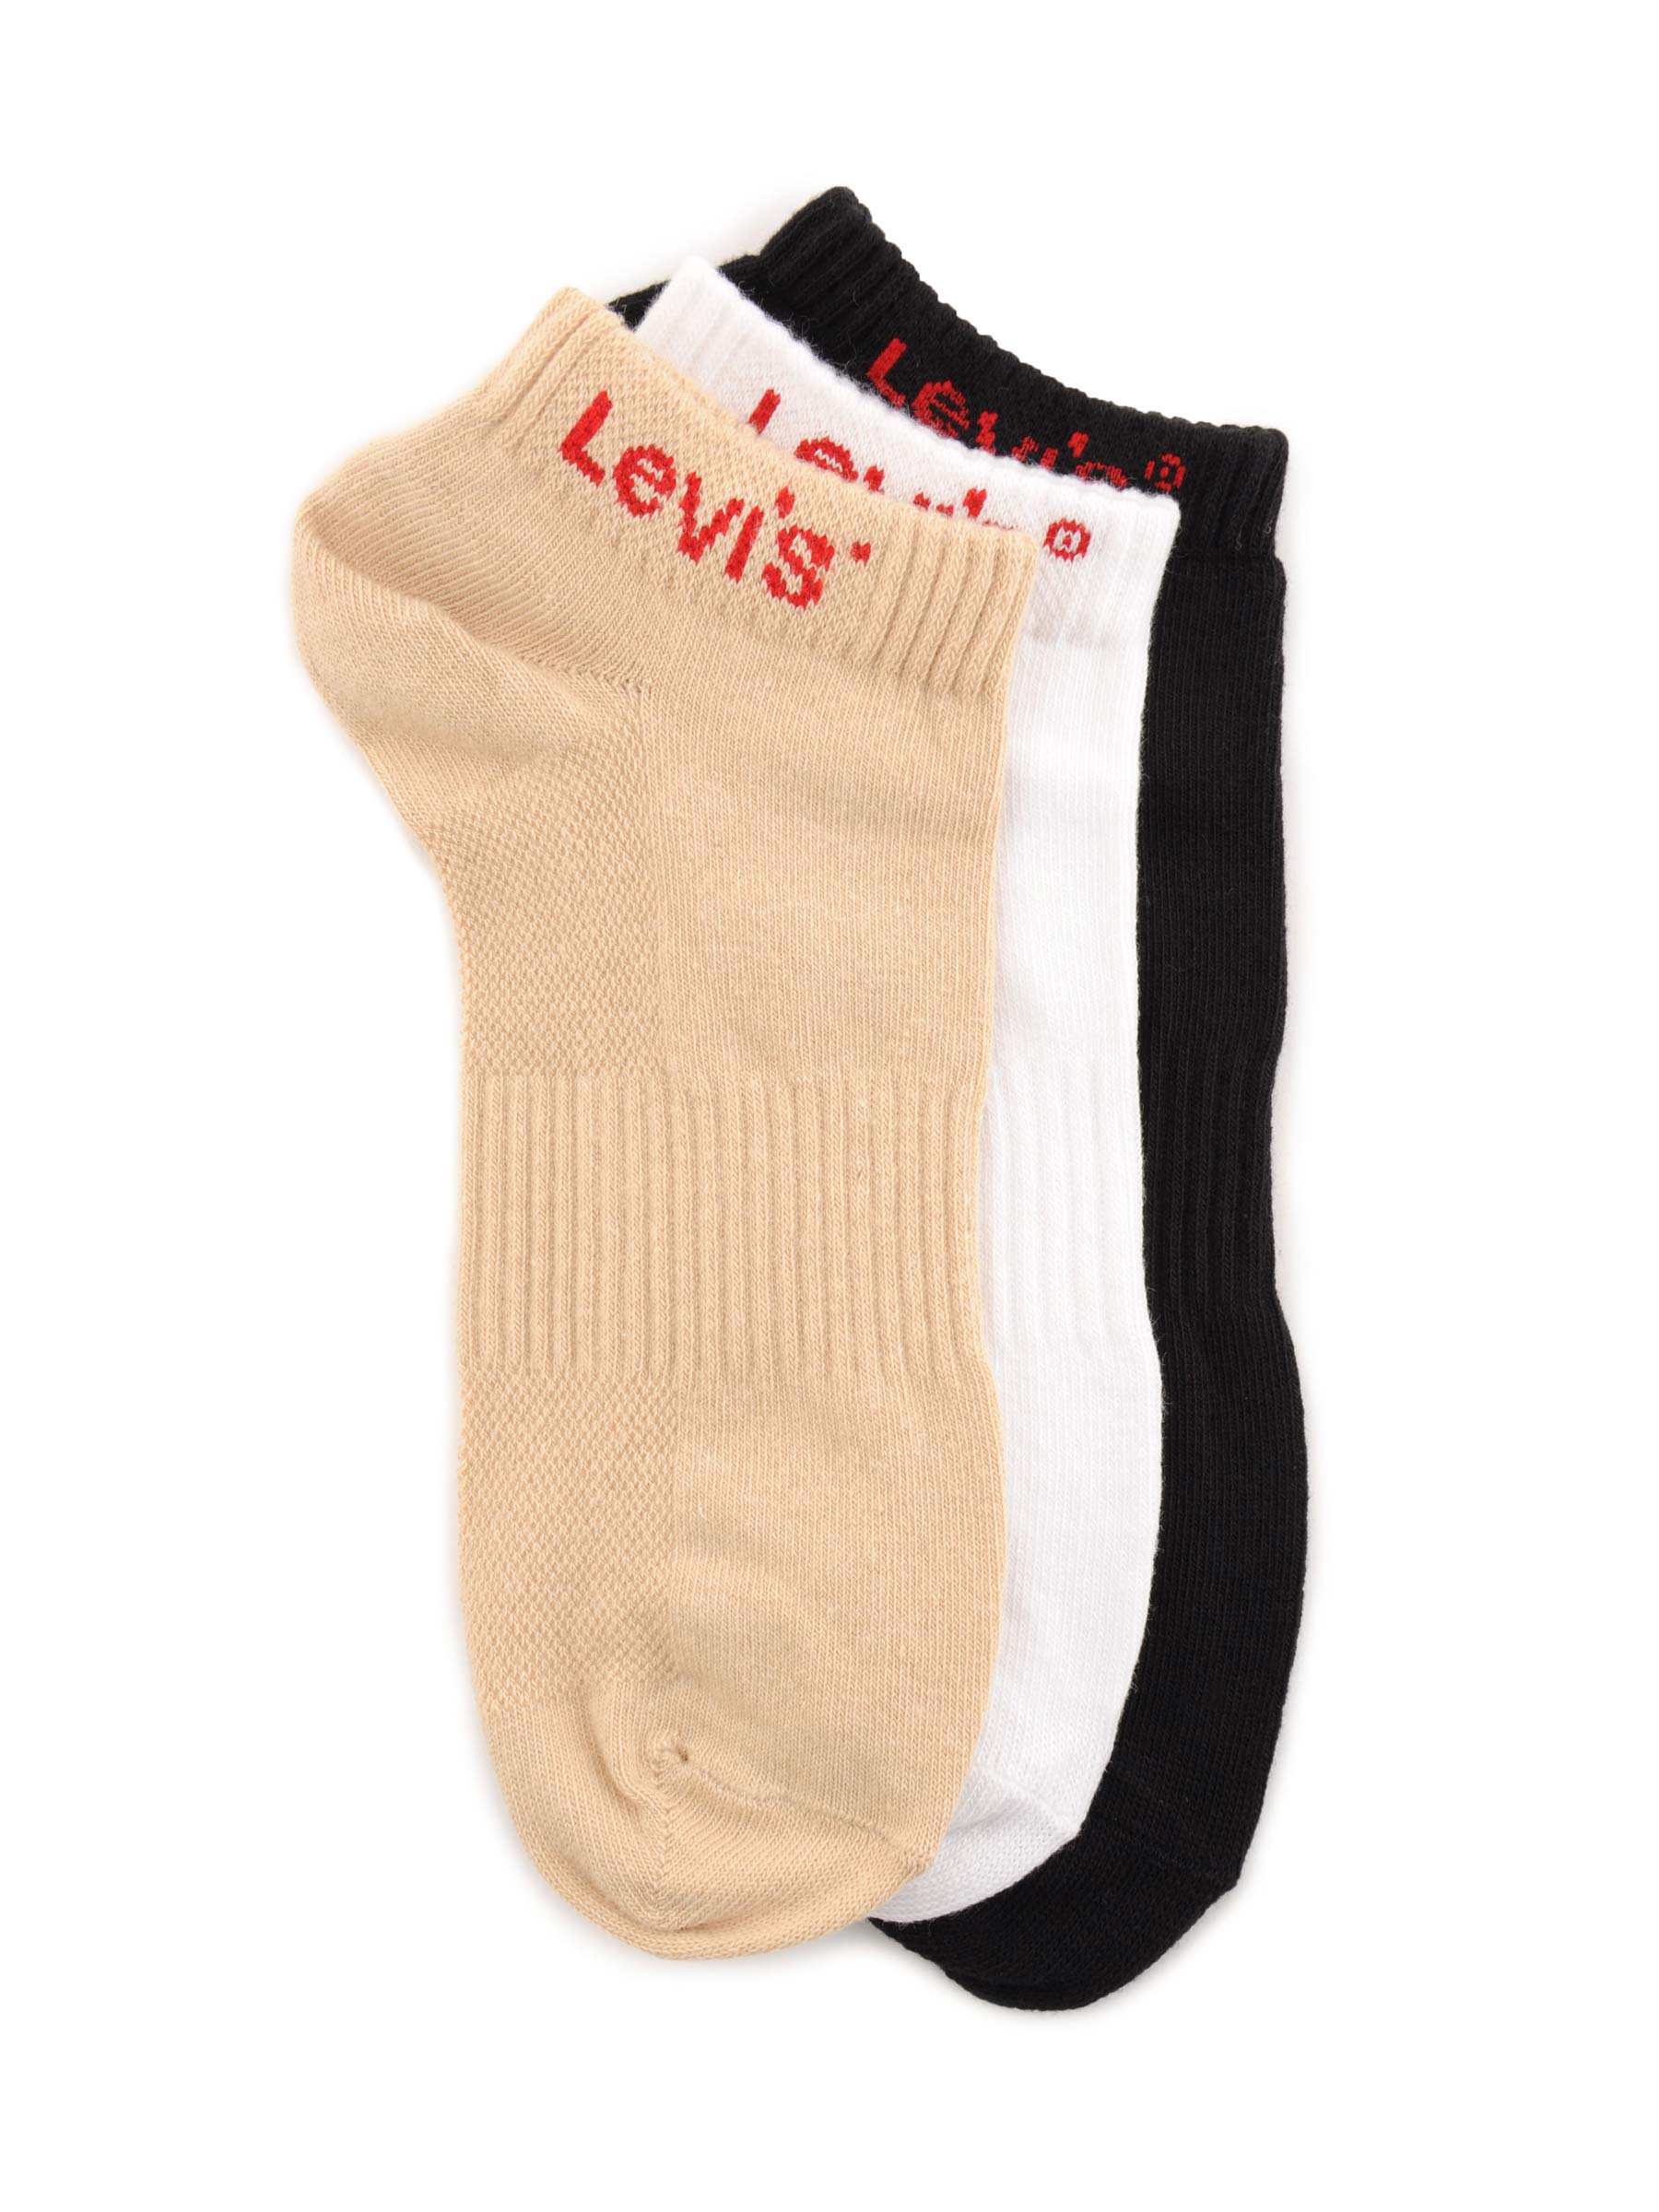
Levis Men Trainer Liner Flat Knit Pack of 3 Socks
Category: Accessories / Socks / Socks
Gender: Men
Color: Black
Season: Summer 2016
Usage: Casual